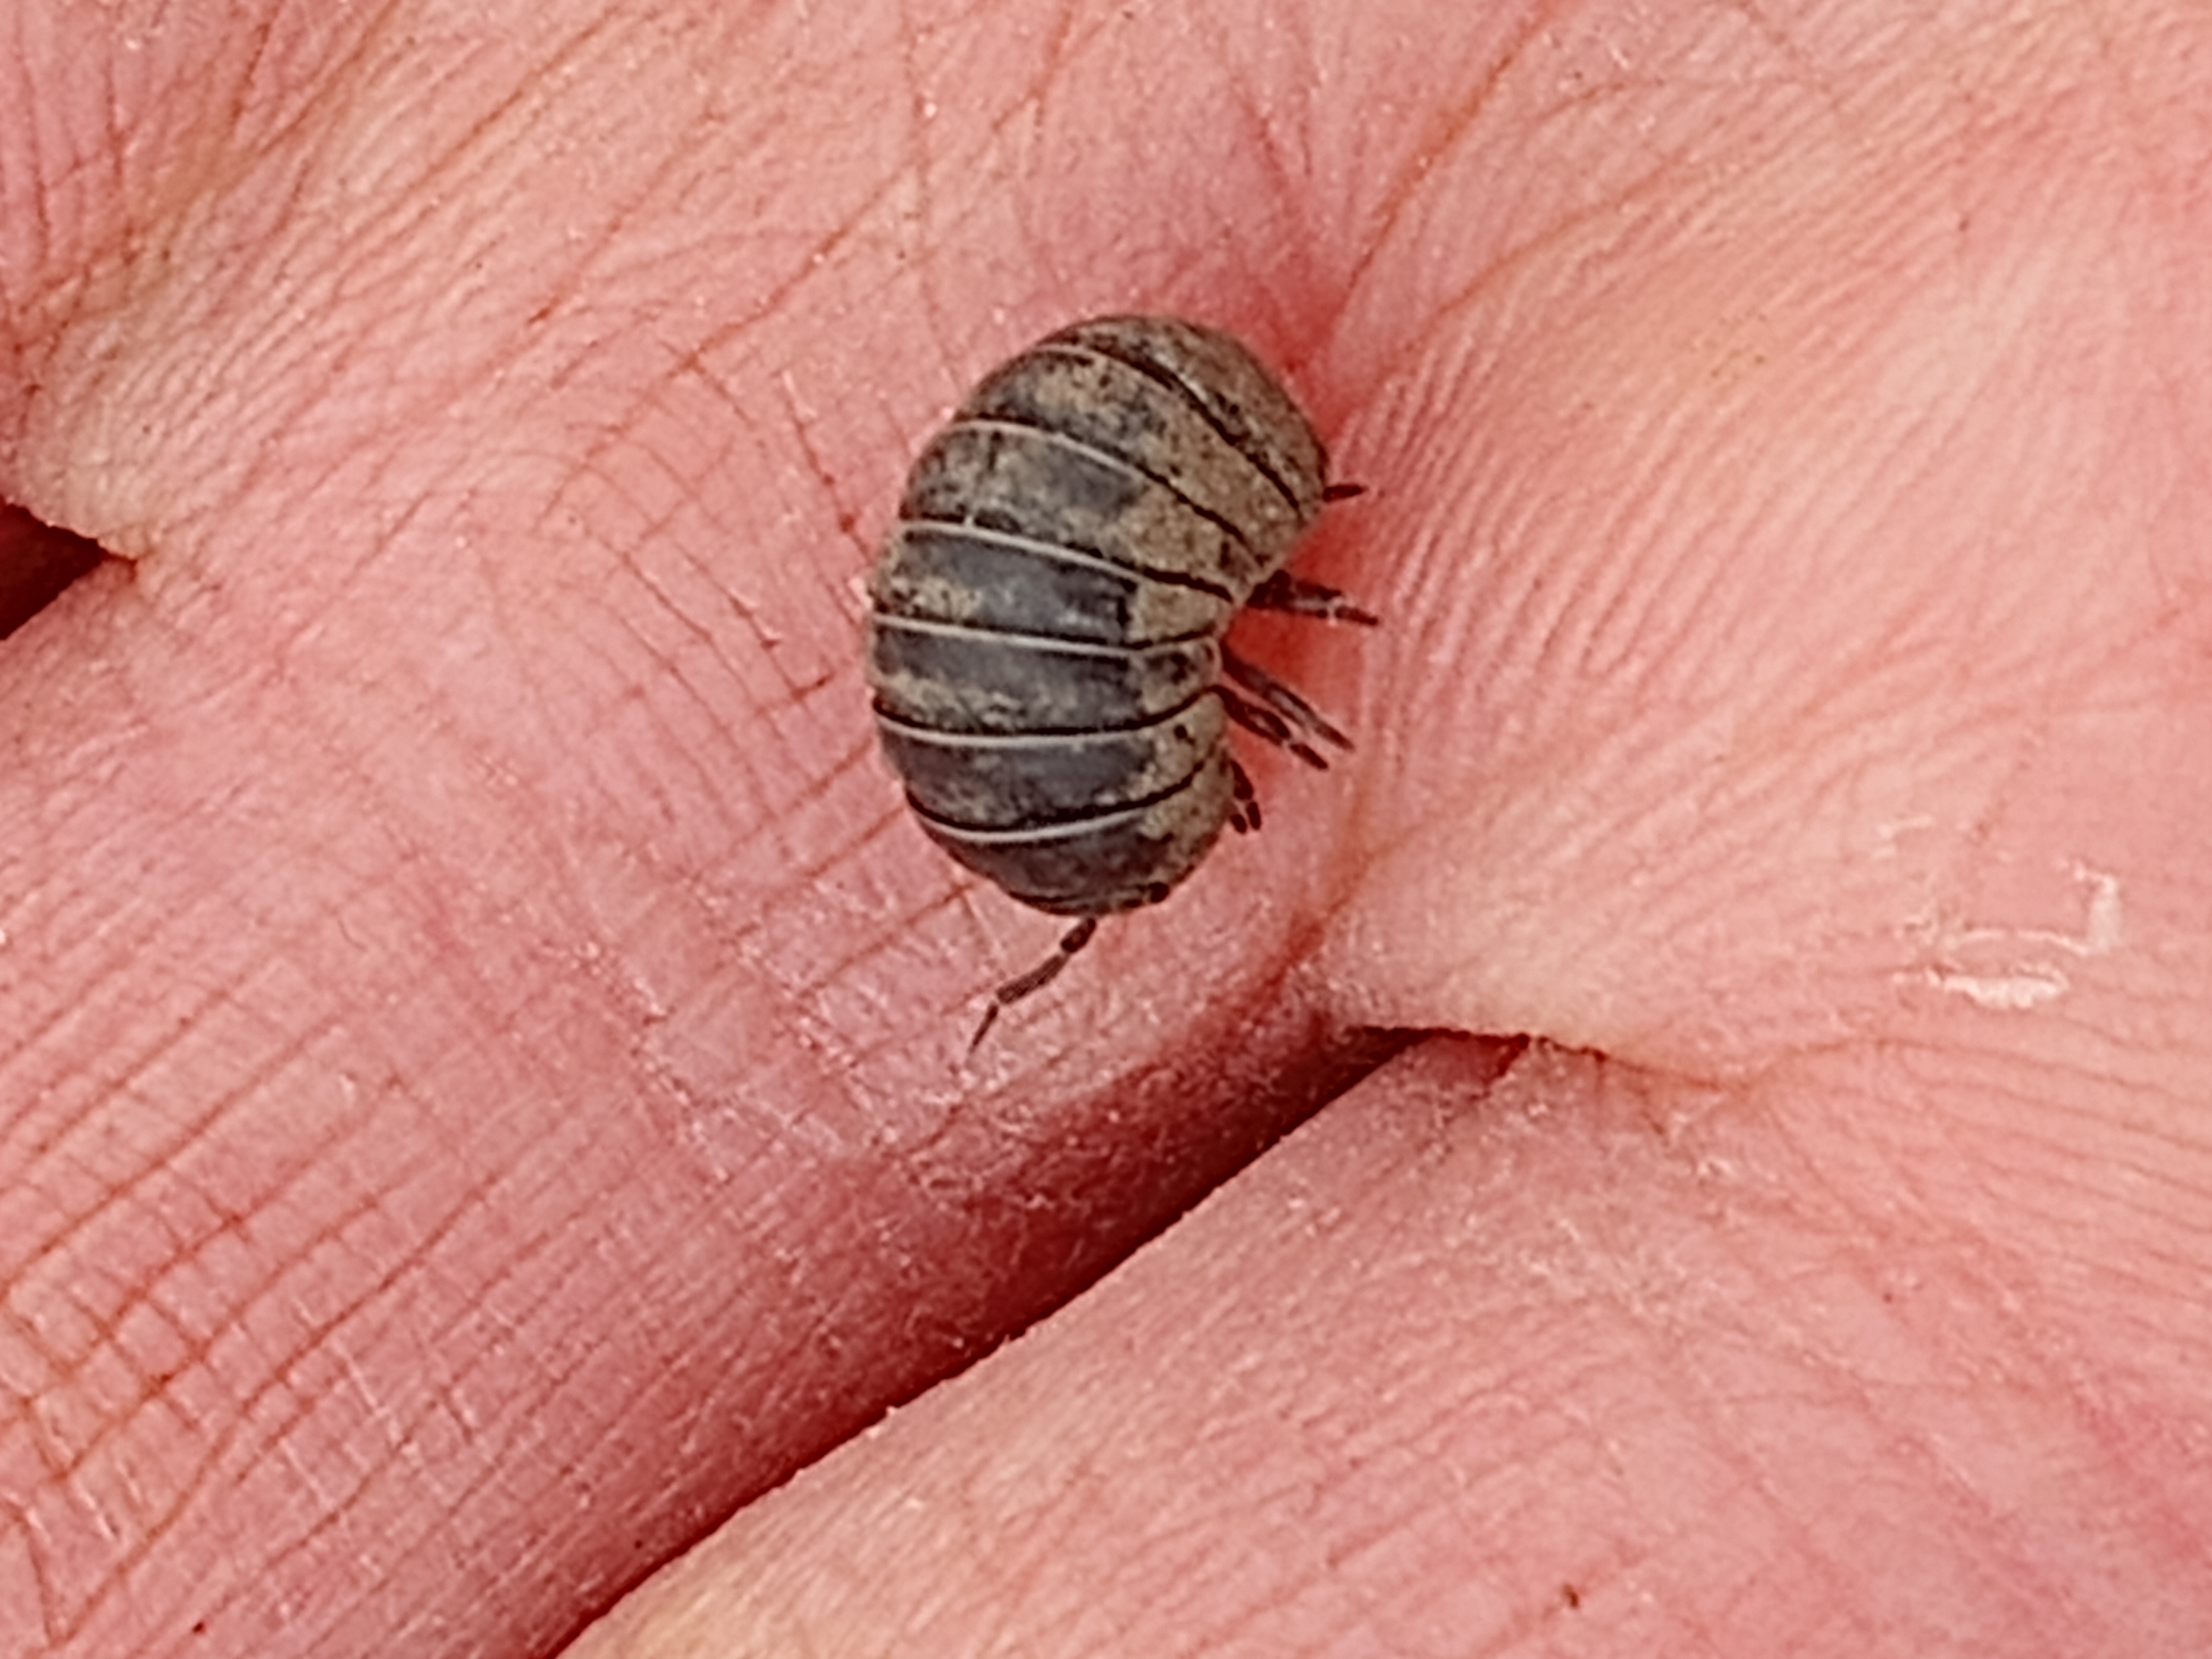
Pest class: non_pest_herbivores